Grand Prix Legends

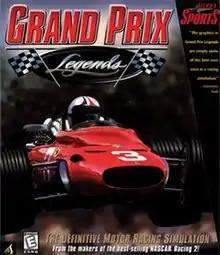
North American boxart

Grand Prix Legends is a computer racing simulator developed by Papyrus Design Group and published in 1998 by Sierra On-Line under the Sierra Sports banner. It is inspired by the 1967 Formula One season and includes the teams Brabham, BRM, Eagle, Ferrari and Lotus. Two fictional teams called "Murasama" and "Coventry" replaced Honda and Cooper within the game.